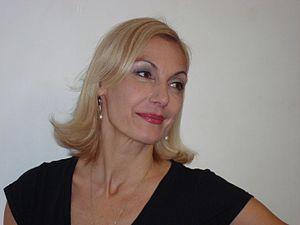
Ute Lemper, née le 4 juillet 1963 à Münster, est une actrice et chanteuse allemande.